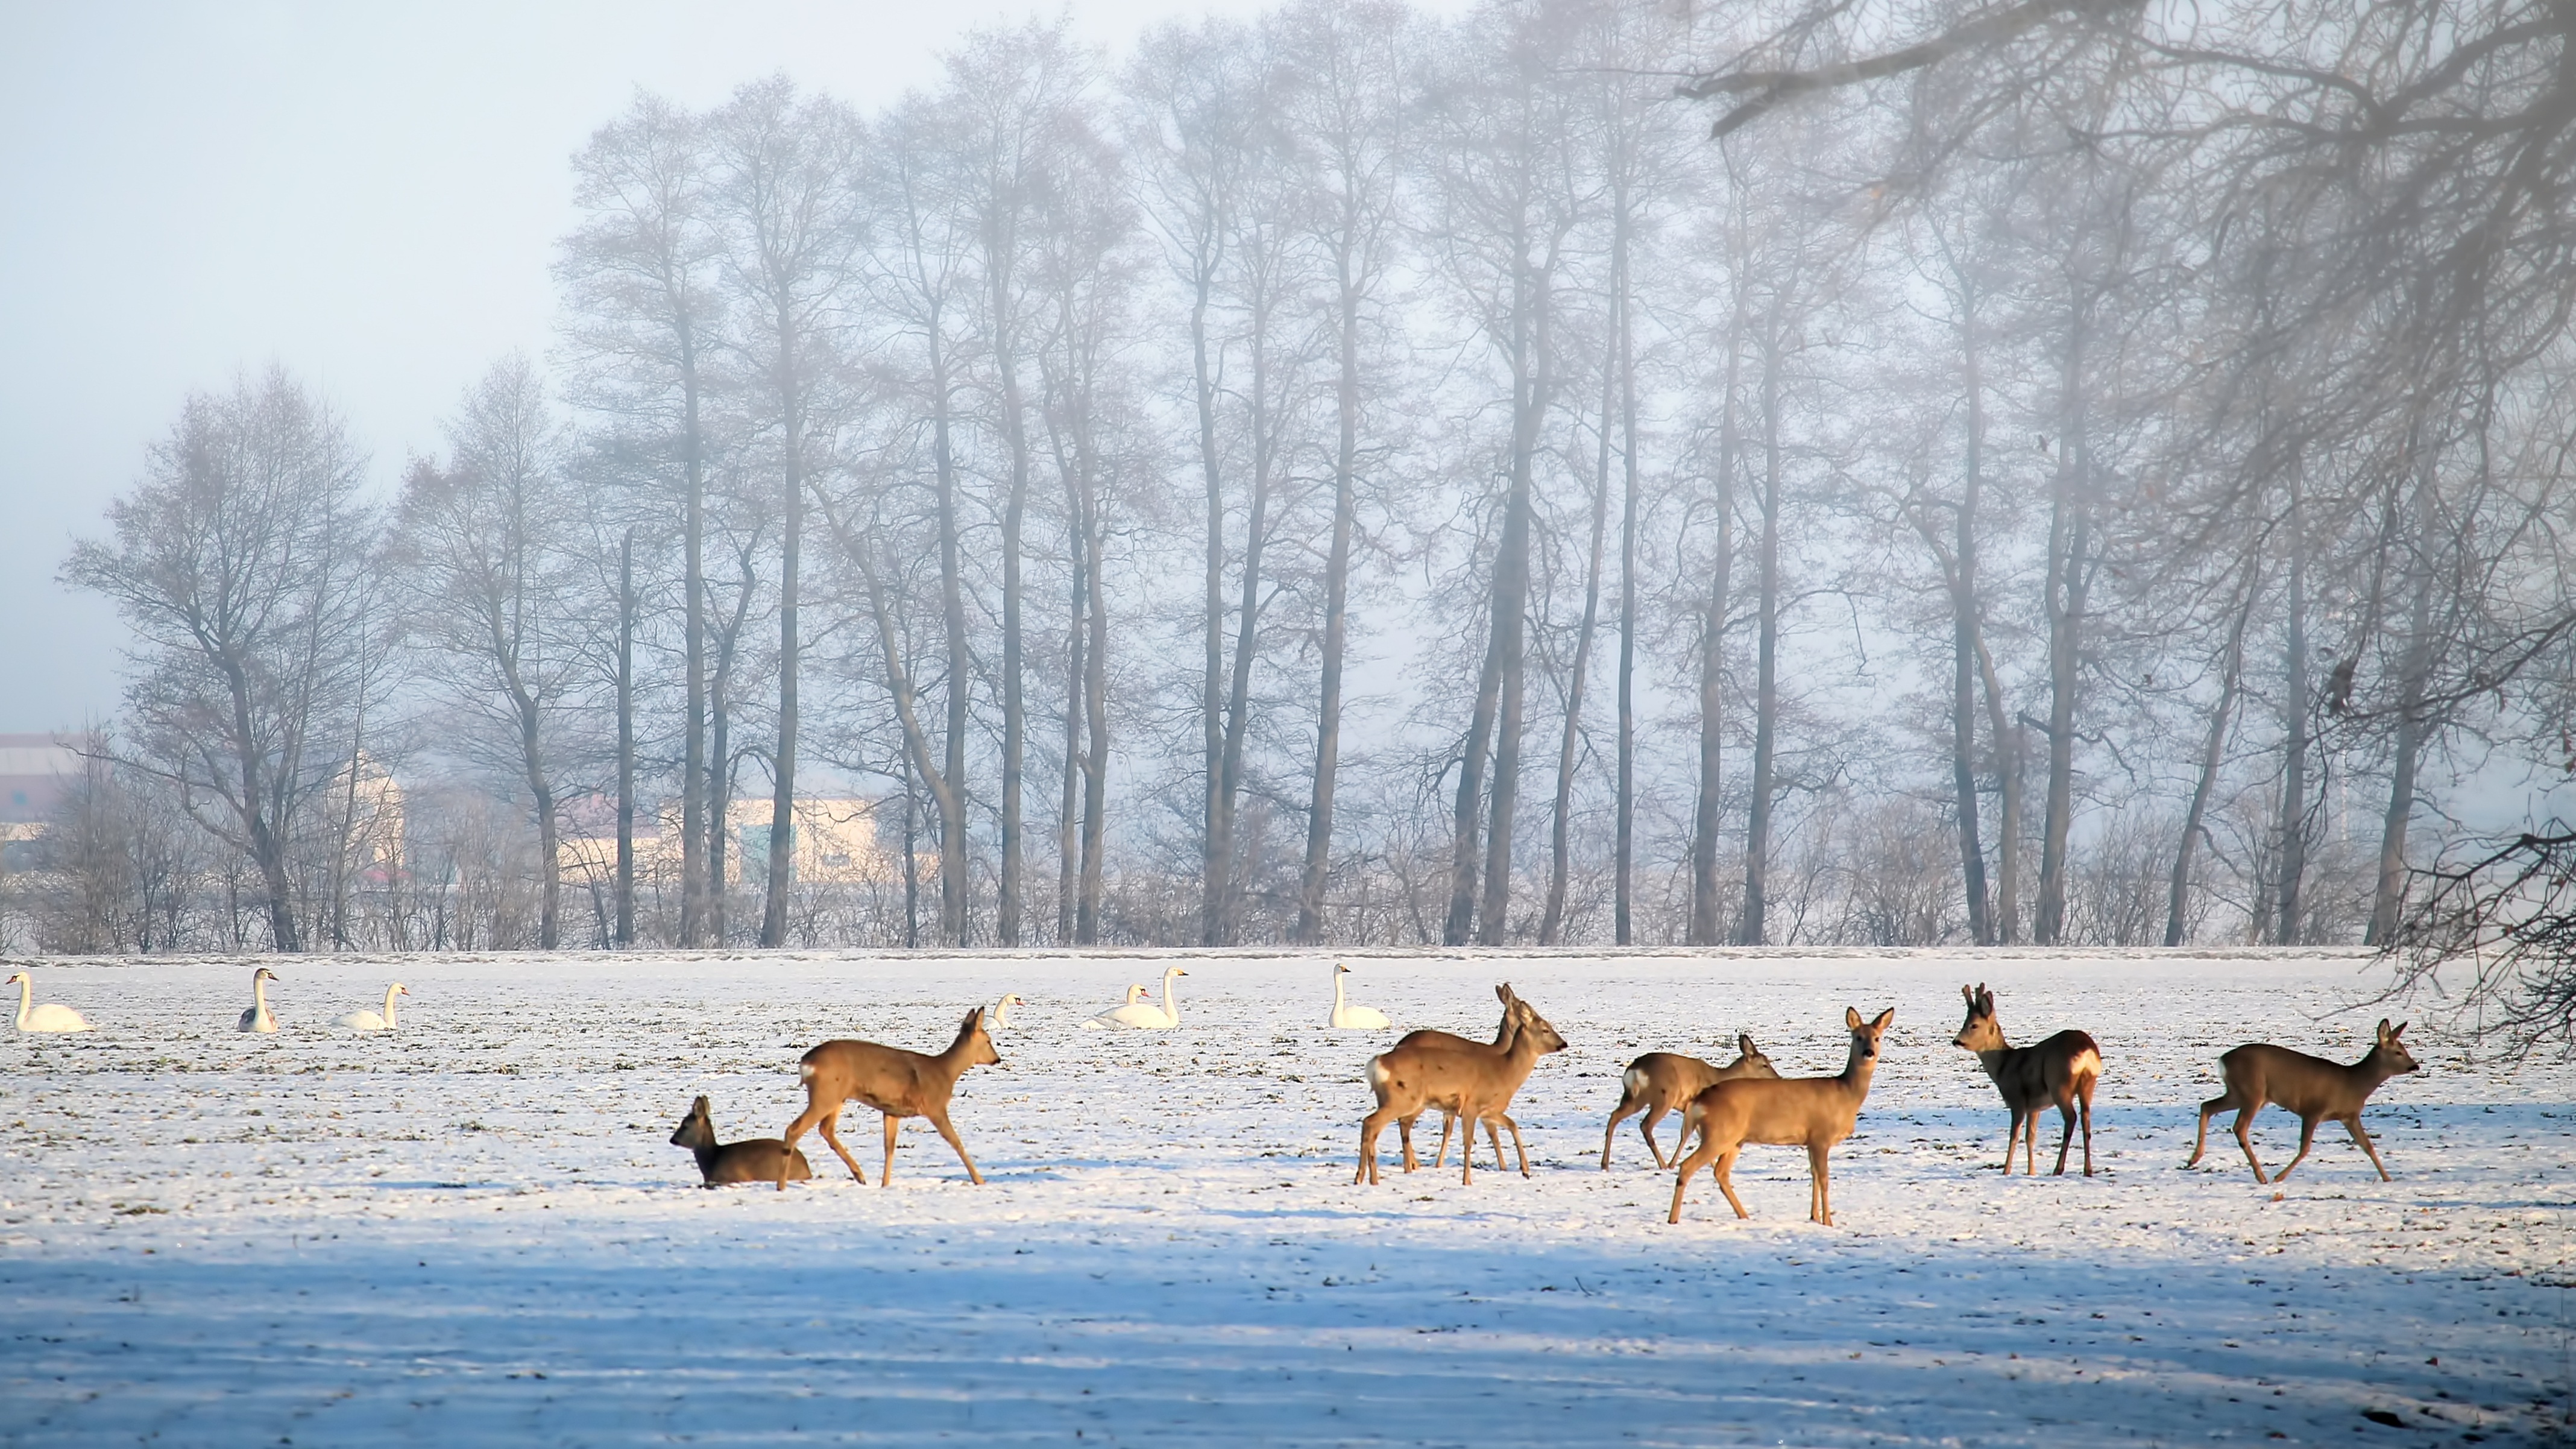
landscape, winter, cold, icy, snow, foggy, slurry, wintry, deer, fallow deer, elbaue, prettin